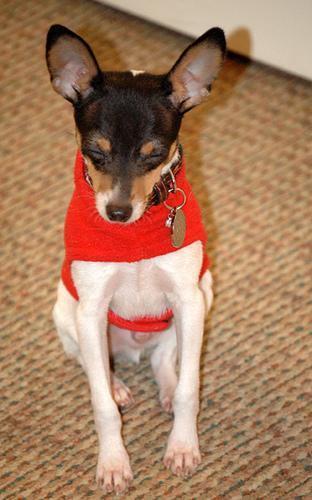
toy_terrier